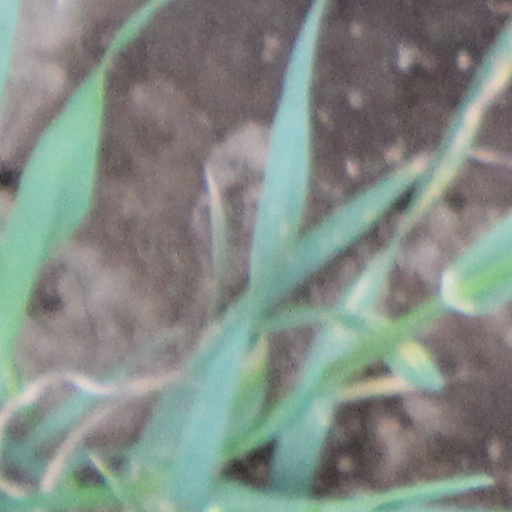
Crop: wheat